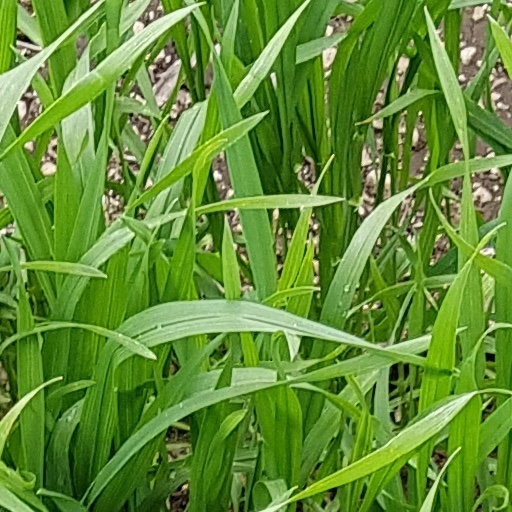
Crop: wheat